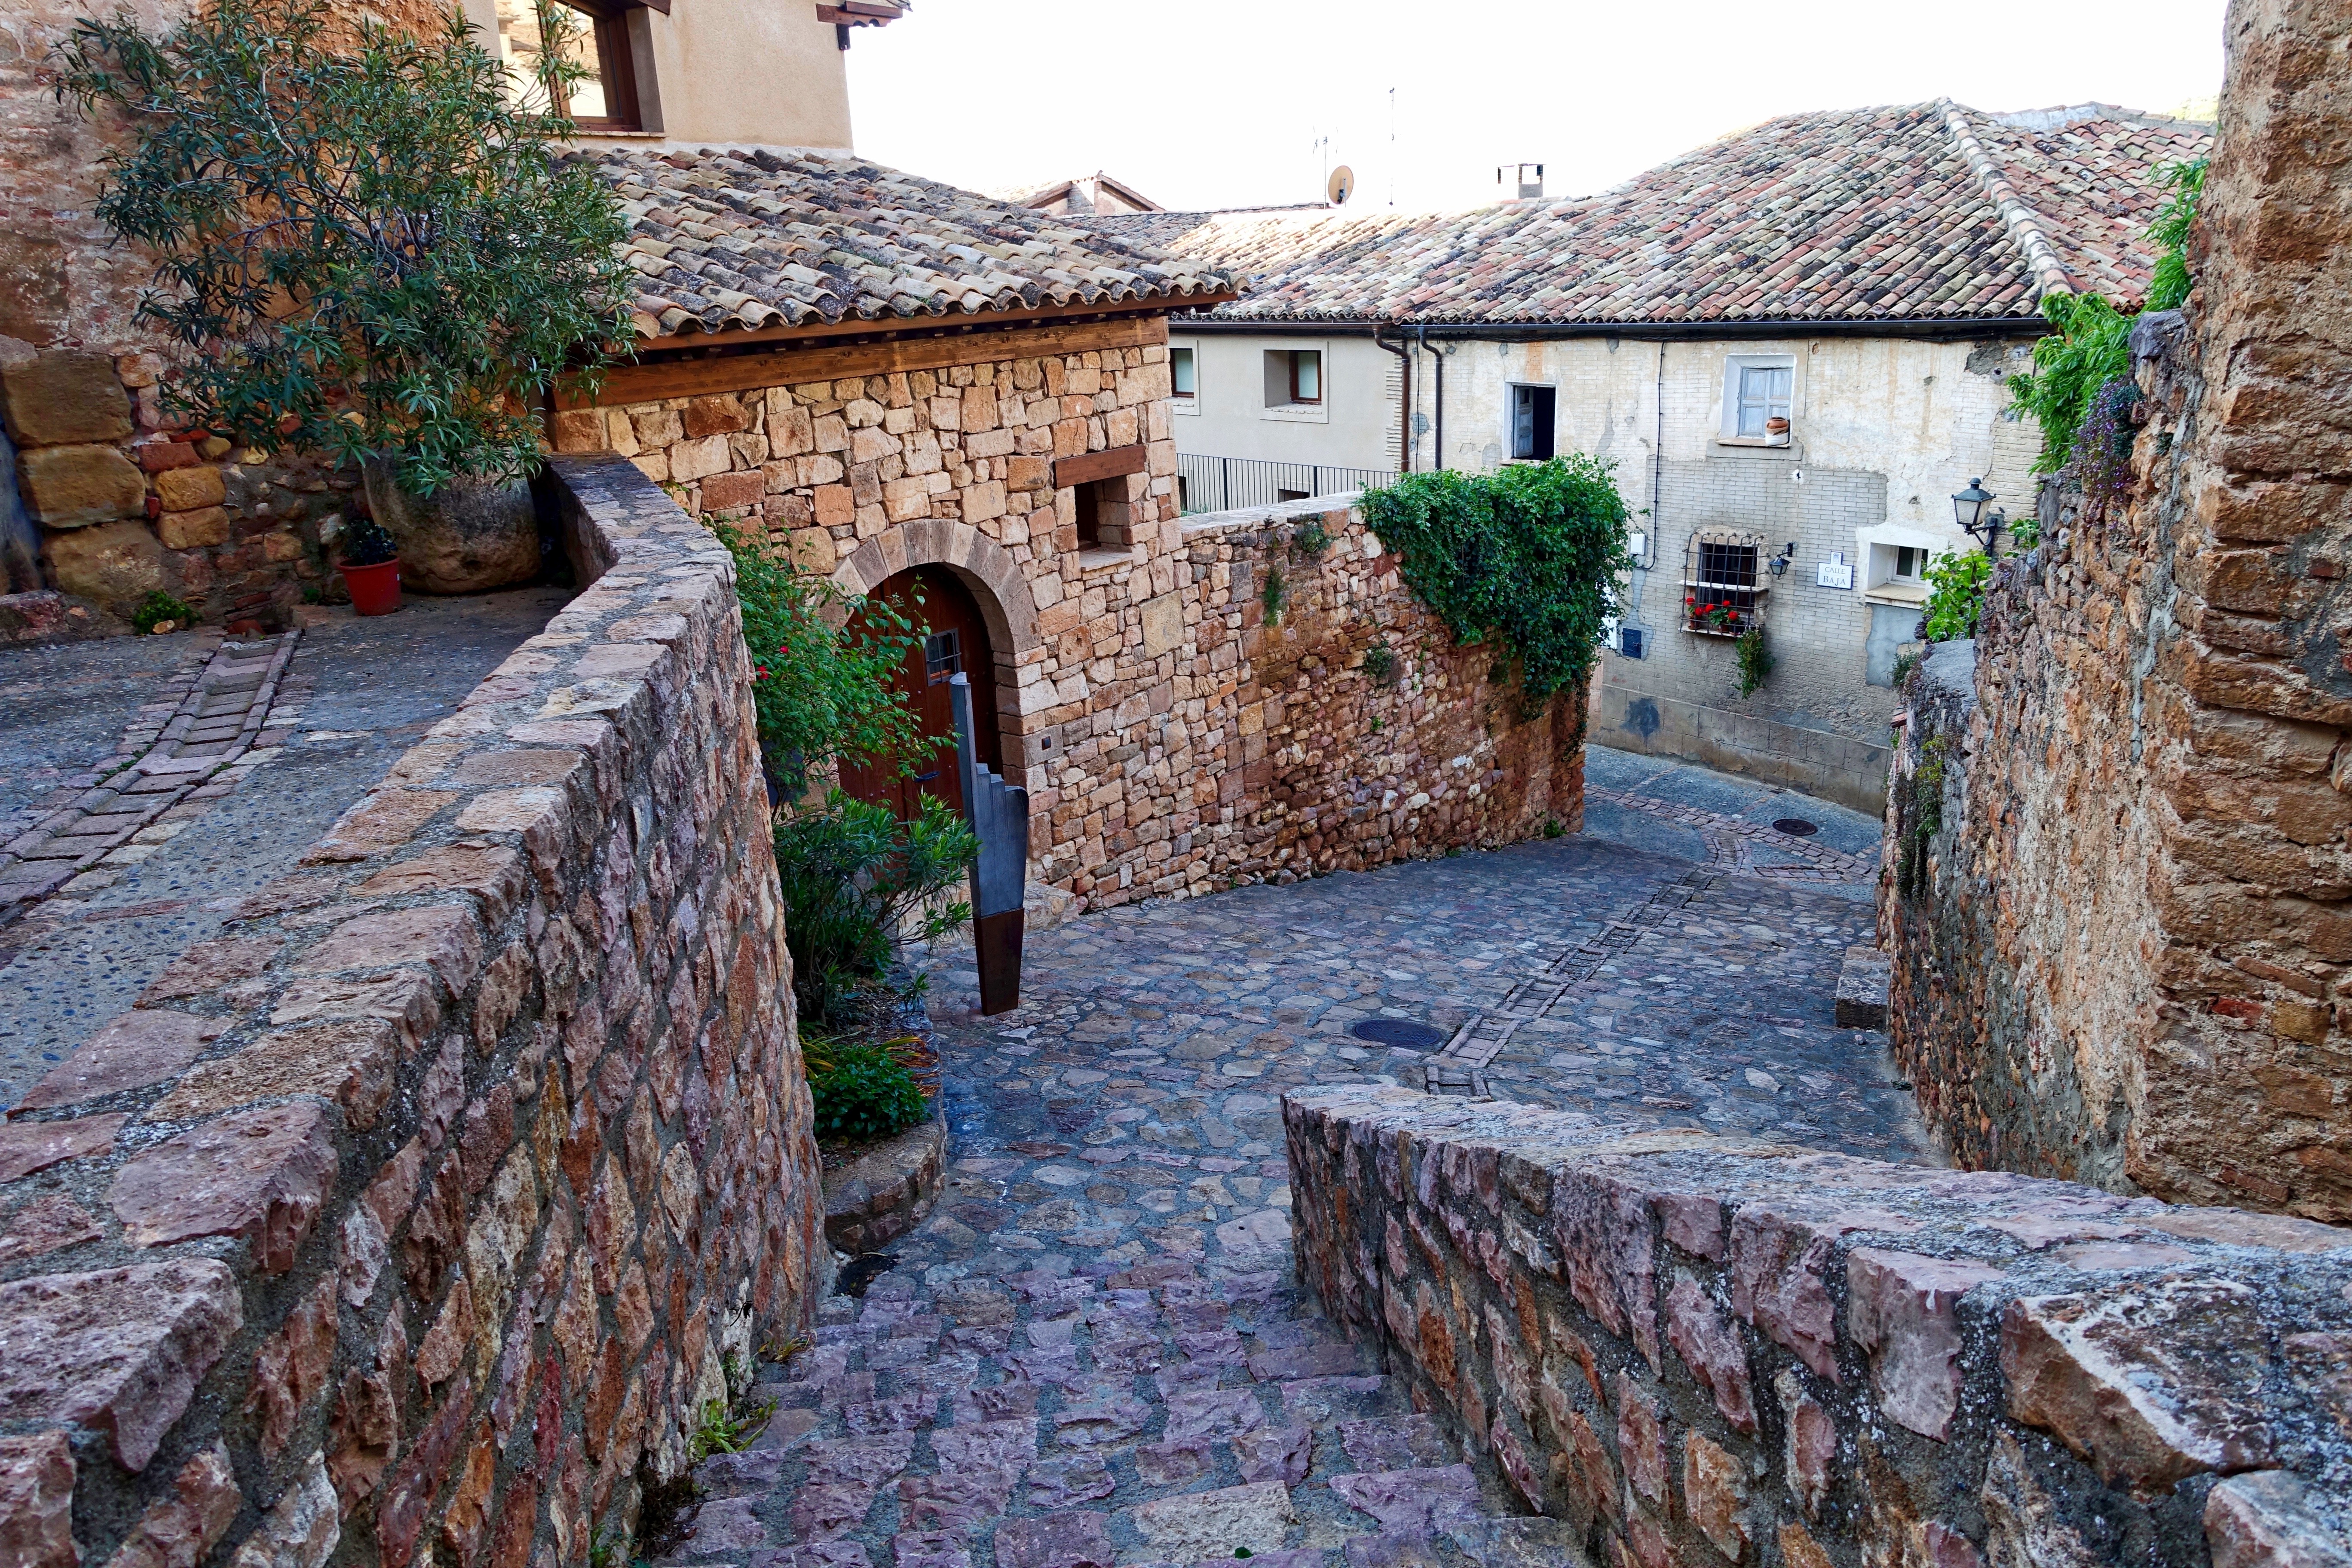
path, pathway, house, town, old, alley, home, wall, village, cottage, property, tourism, waterway, stones, medieval, courtyard, walls, estate, traditional, rural area, human settlement